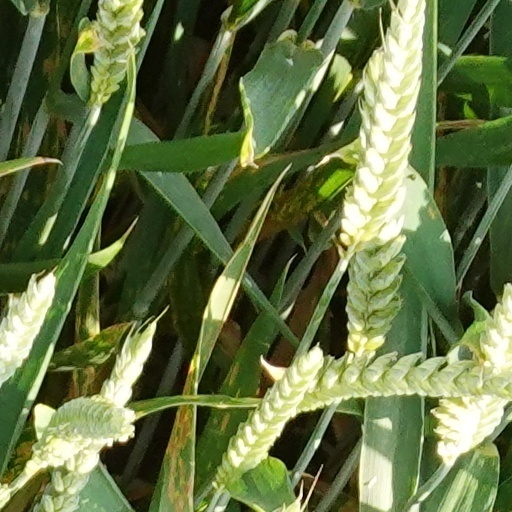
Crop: wheat